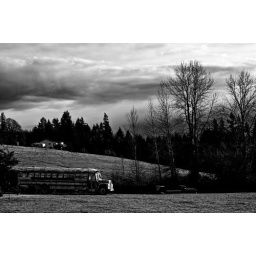
I love old cars and buses forgotten in fields....never gets old for me.